Accra Brewery Limited

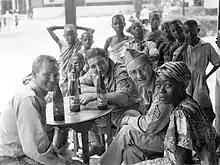
American soldiers drinking CLUB Lager in West Africa, 1942.

Ghanaians embraced CLUB Premium Lager after World War II, necessitating that production keep pace with demand. Factory buildings were, therefore, enlarged and new machinery and equipment were installed, bringing the company to current standards of brewery technology. In the early 60s, the capacity of its fermenting hall was also enlarged with the installation of 20 new fermenting vessels. Another key achievement was the construction of a new bottling plant, which was equipped with a new bottling line comprising a bottle-washing machine, a filler/corker unit, pasteurizer, and a labelling machine.